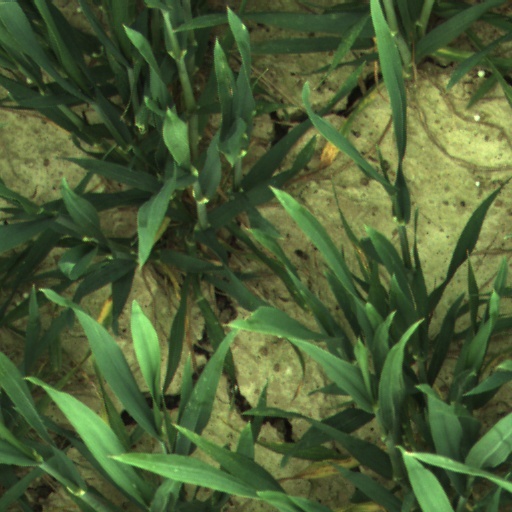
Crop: wheat